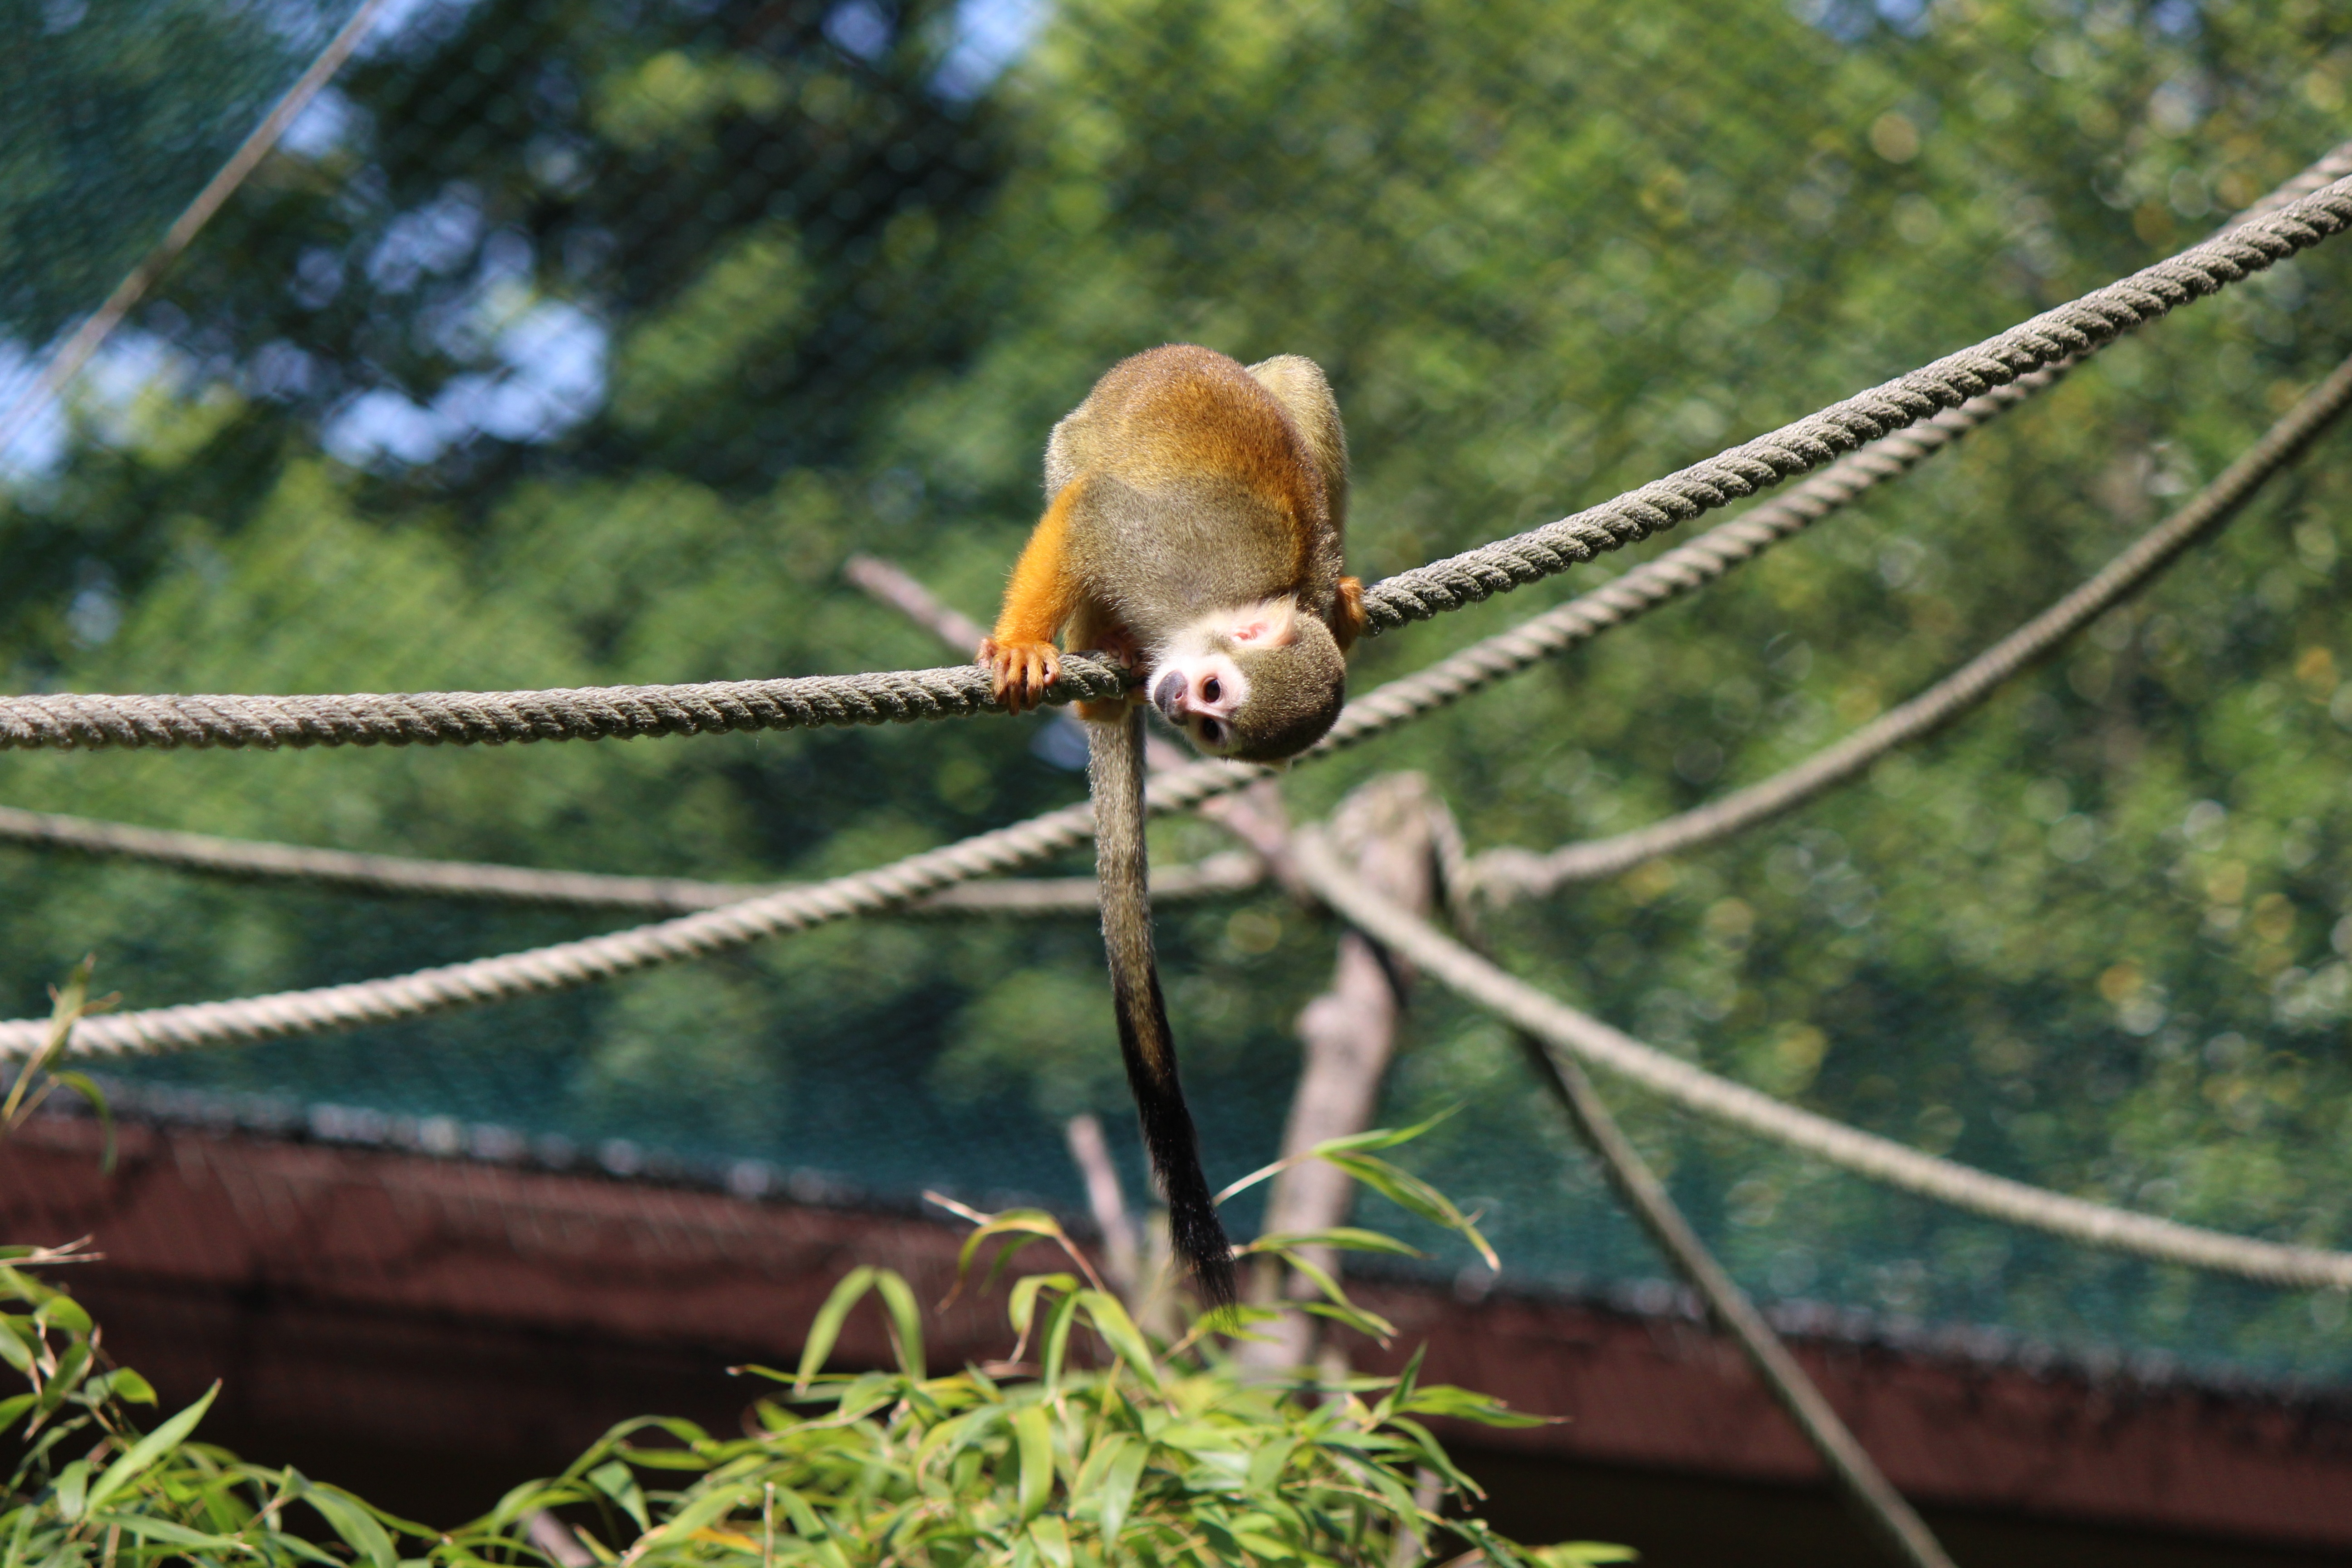
nature, branch, wildlife, jungle, mammal, monkey, fauna, primate, squirrel monkey, rainforest, vertebrate, curious, ffchen, tierpark bochum, new world monkey, capuchin like, saimiri